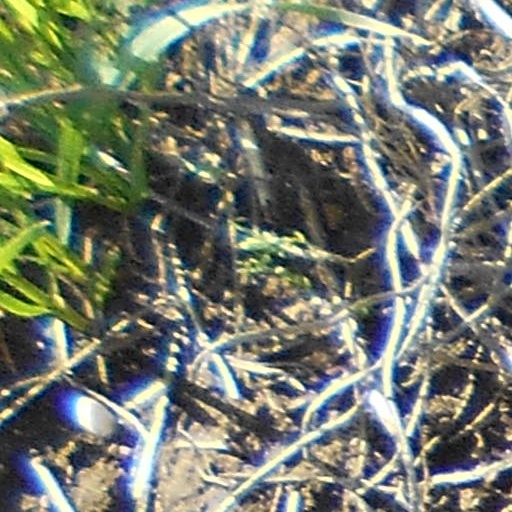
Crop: wheat